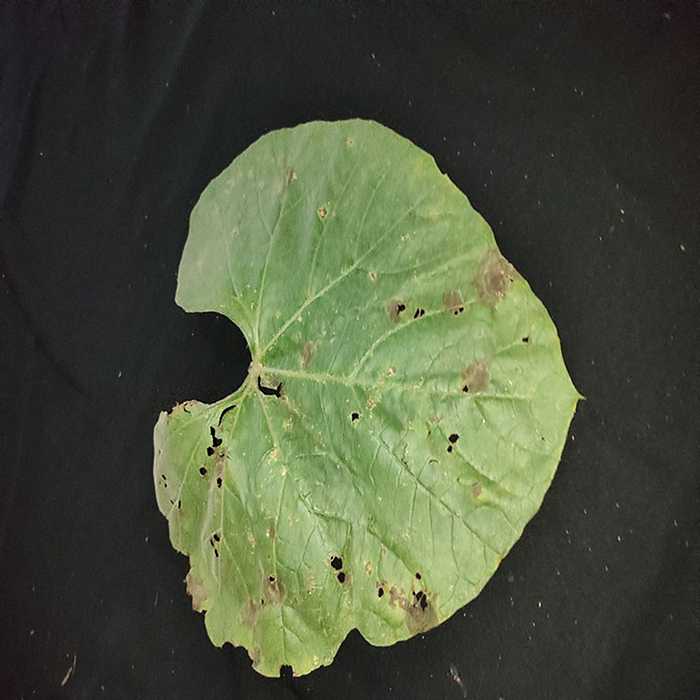
Plant: Bottle gourd
Label: Anthracnose